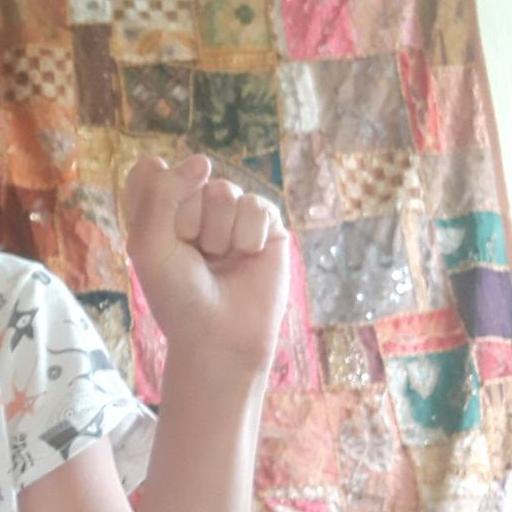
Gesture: fist